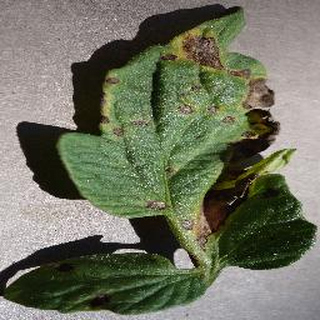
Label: tomato_early_blight